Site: brandenburg
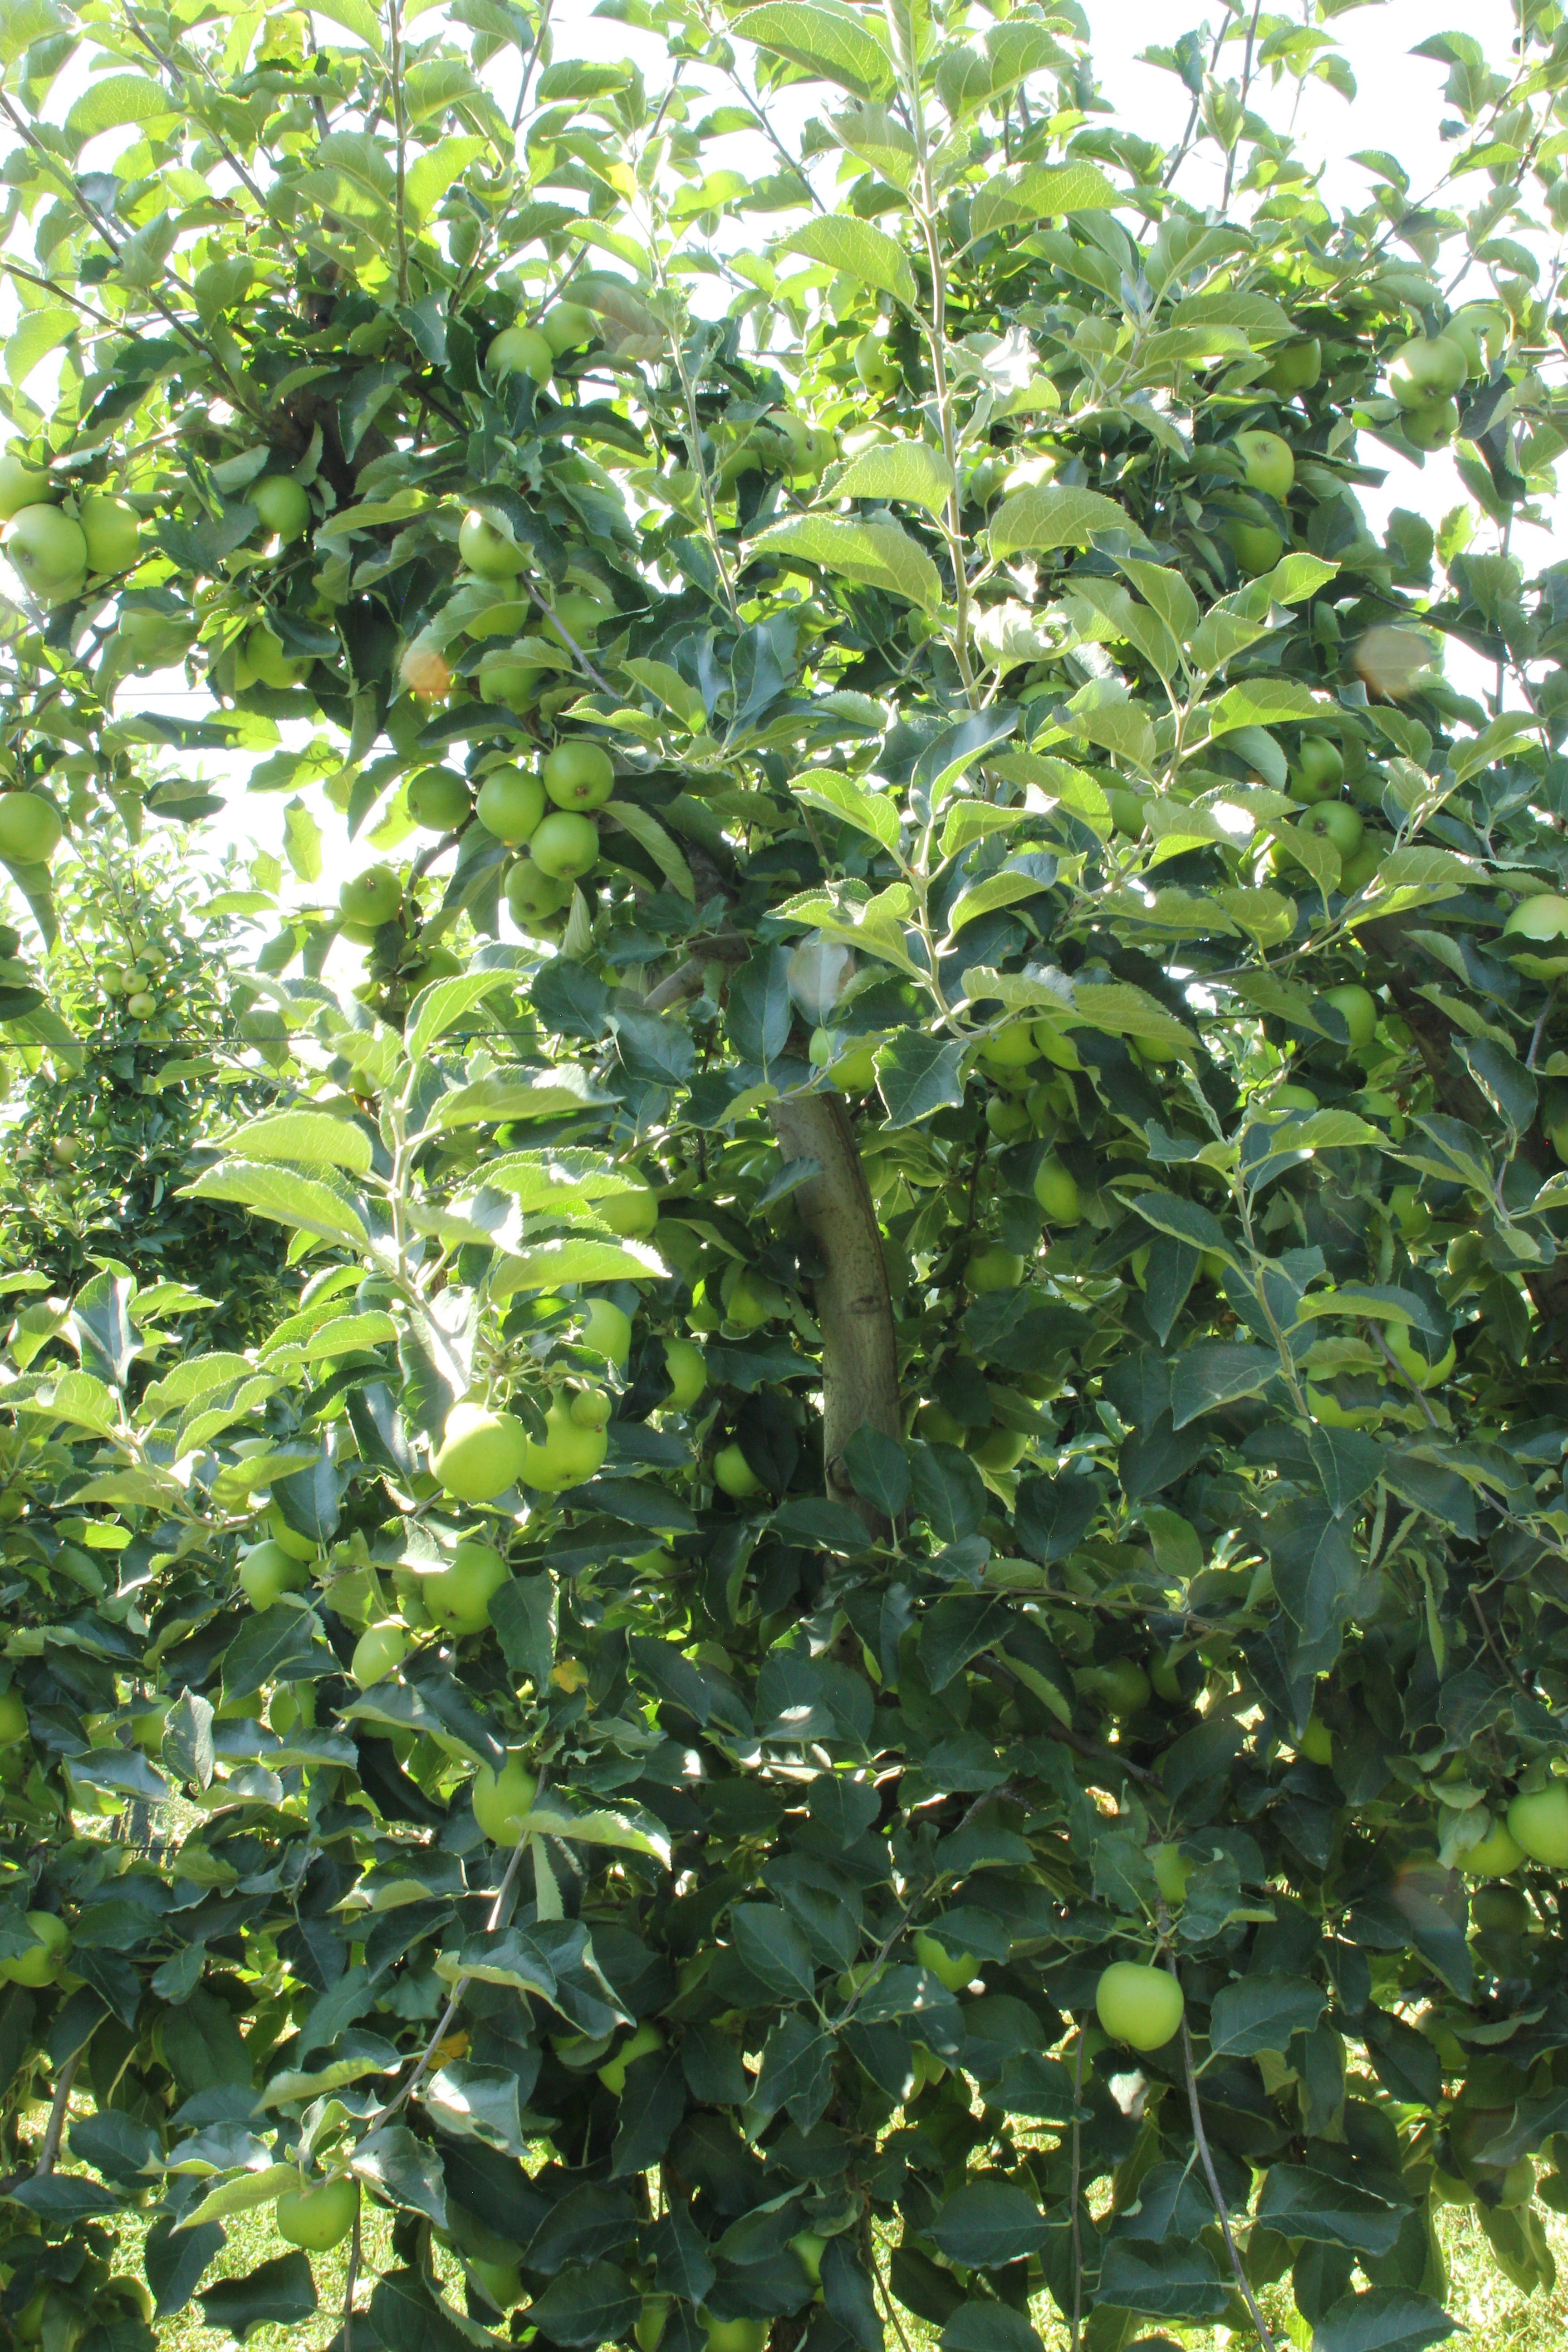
Growth stage (BBCH 77): Development of fruit